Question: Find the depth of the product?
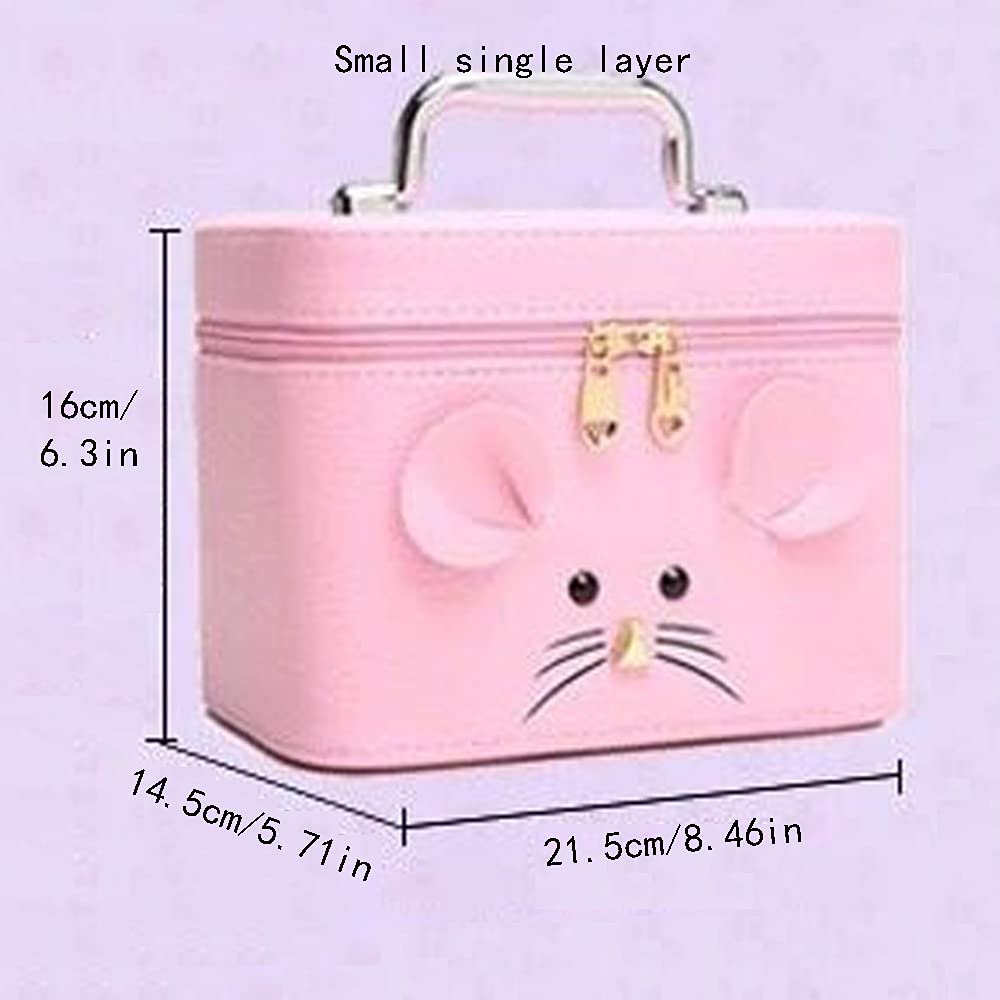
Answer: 21.5 centimetre